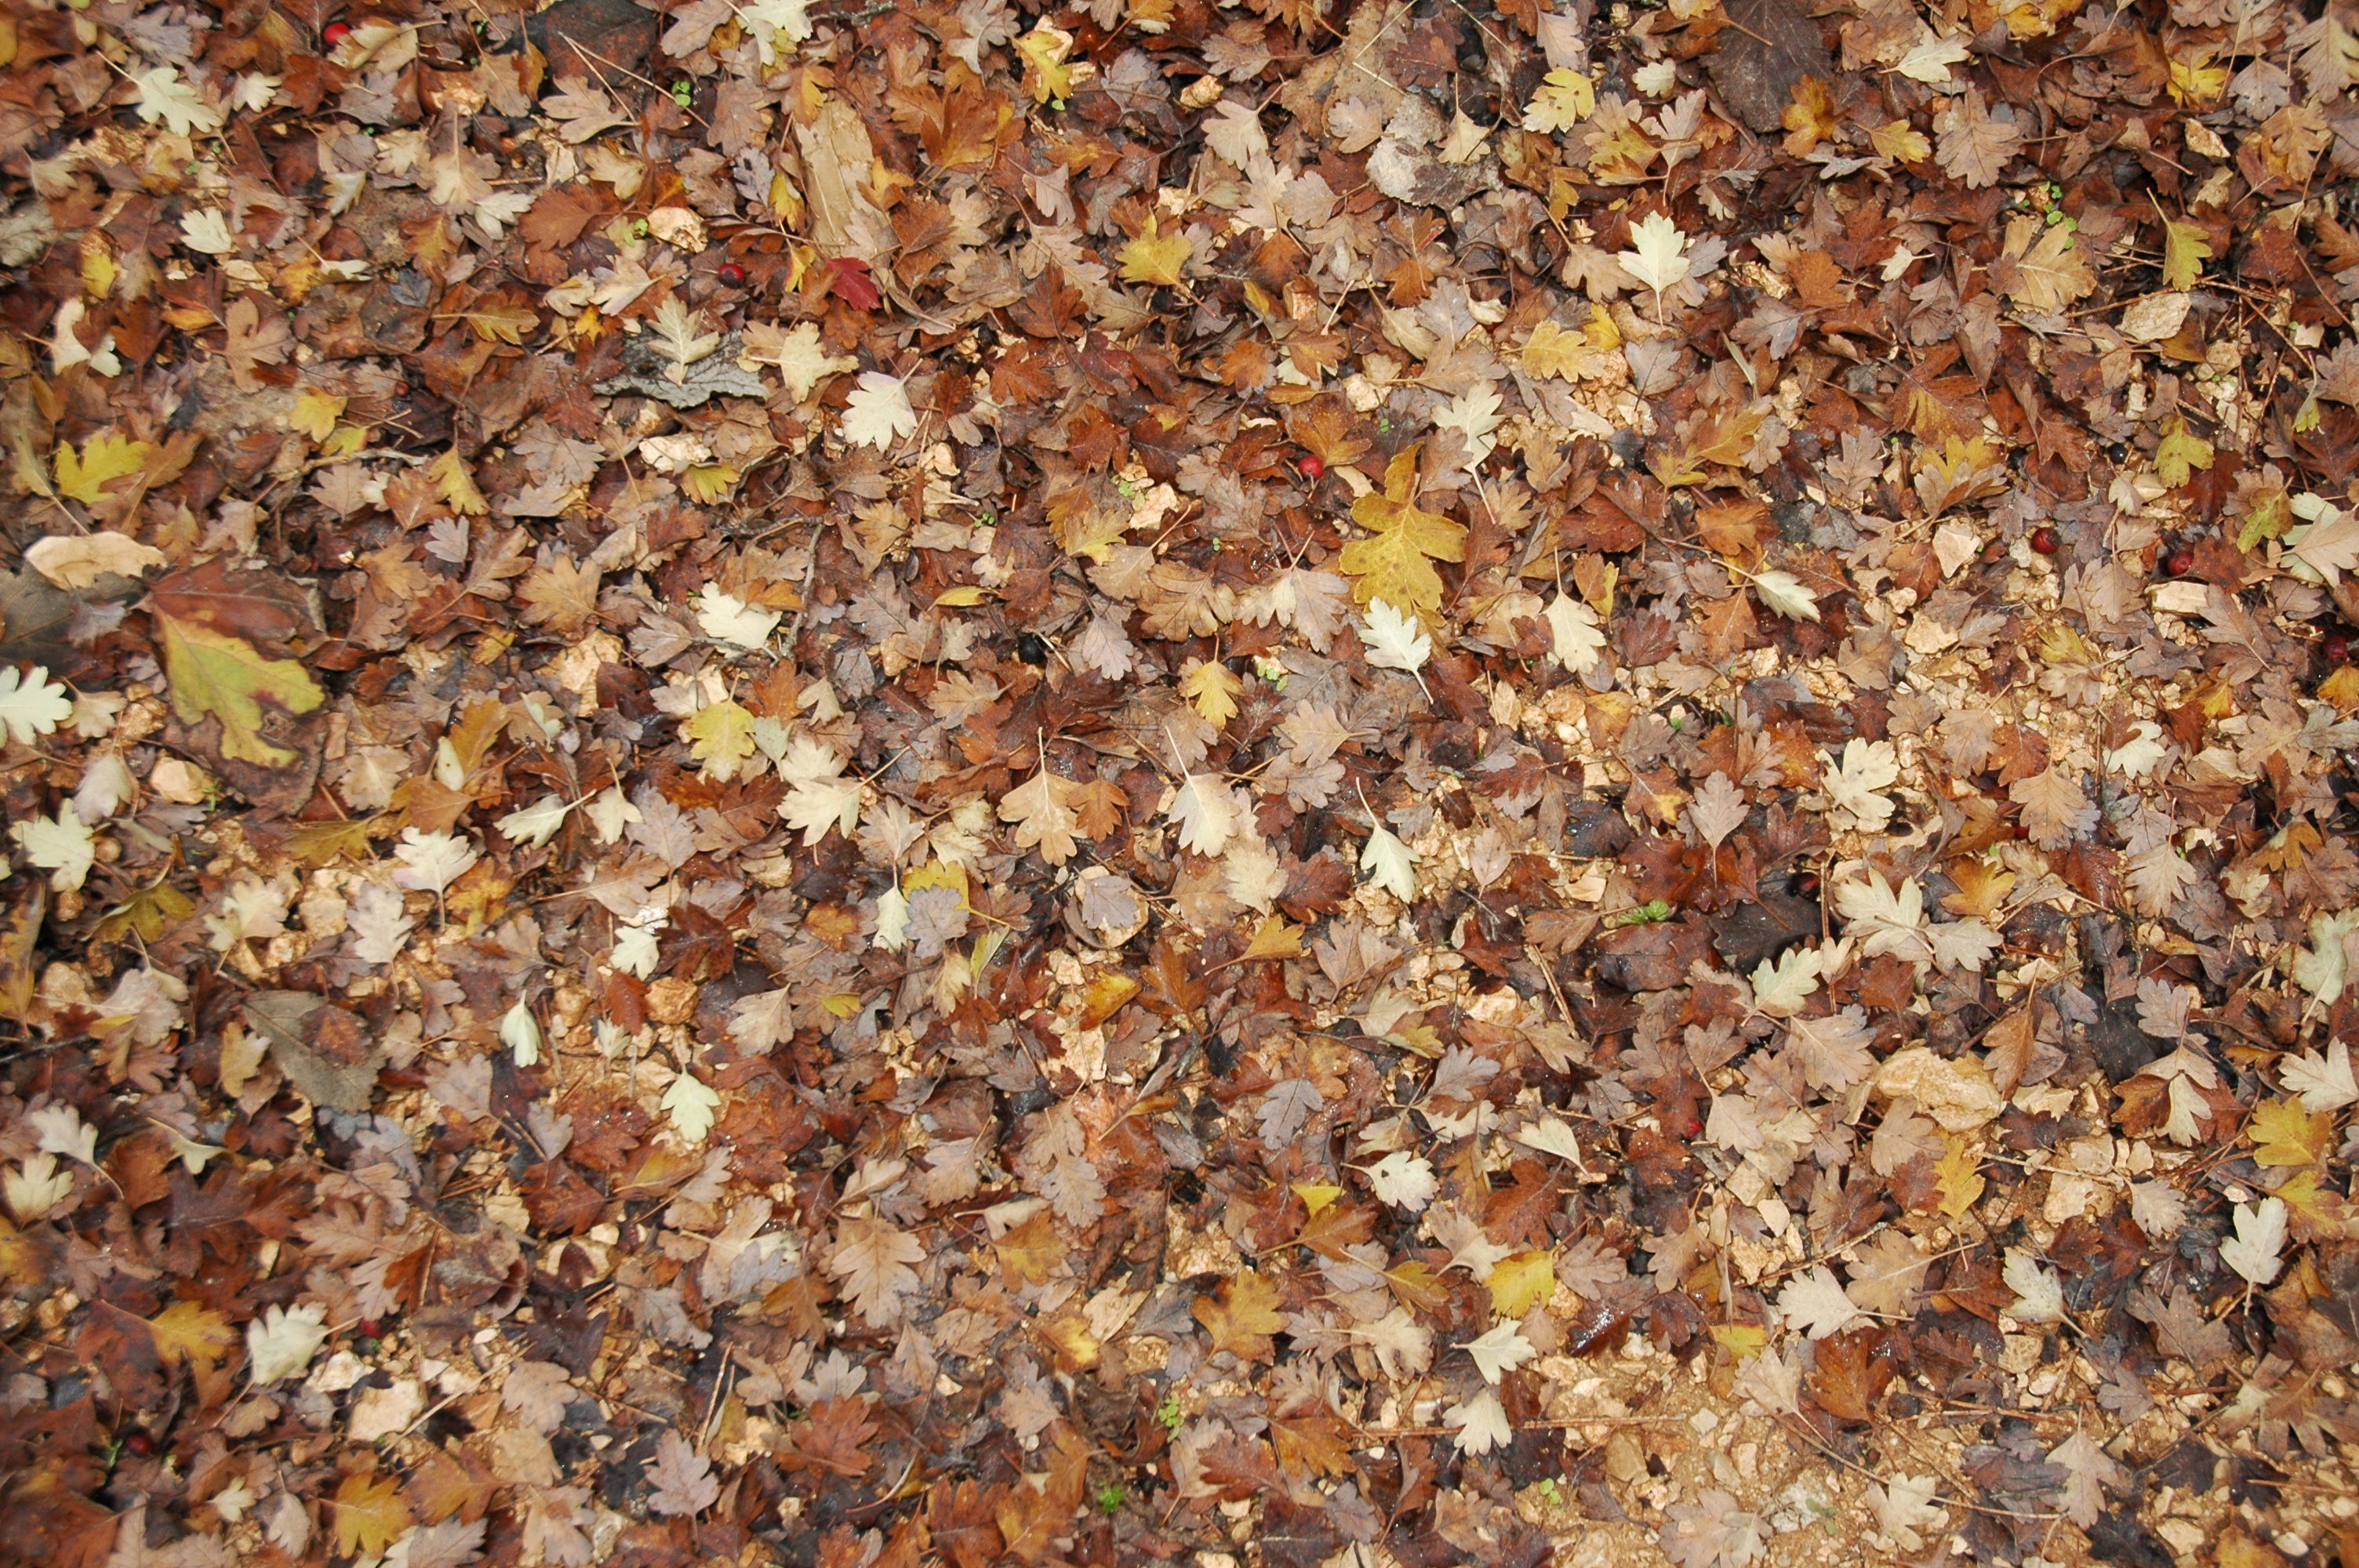
plant, leaf, flower, autumn, soil, season, material, gravel, flooring, grass family